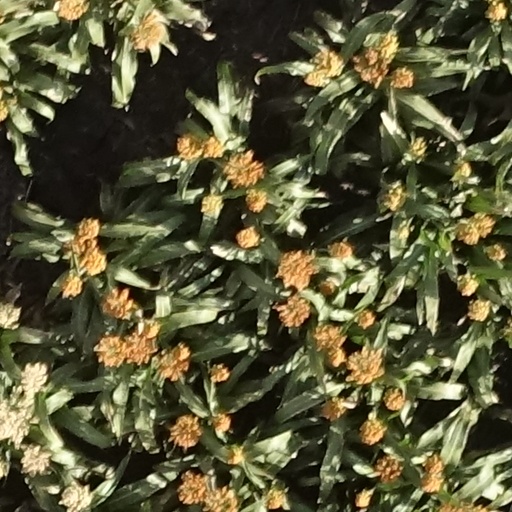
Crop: sorghum